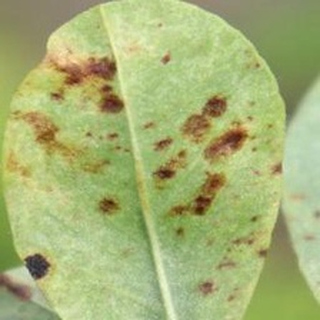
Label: groundnut_rust